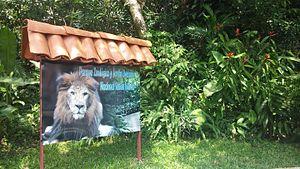
Le Parc zoologique et jardin botanique national Simon Bolivar, est un parc situé à San José, capitale du Costa Rica.